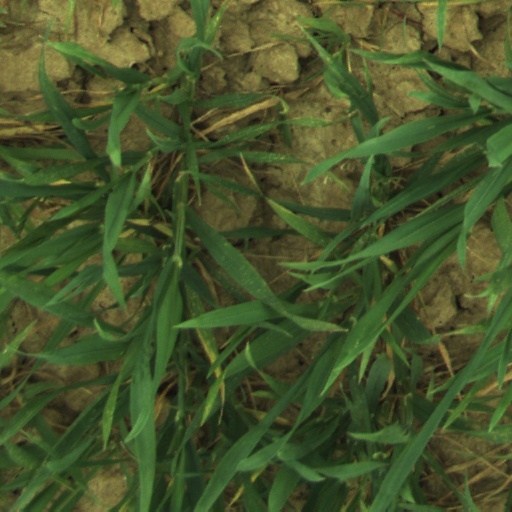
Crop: wheat